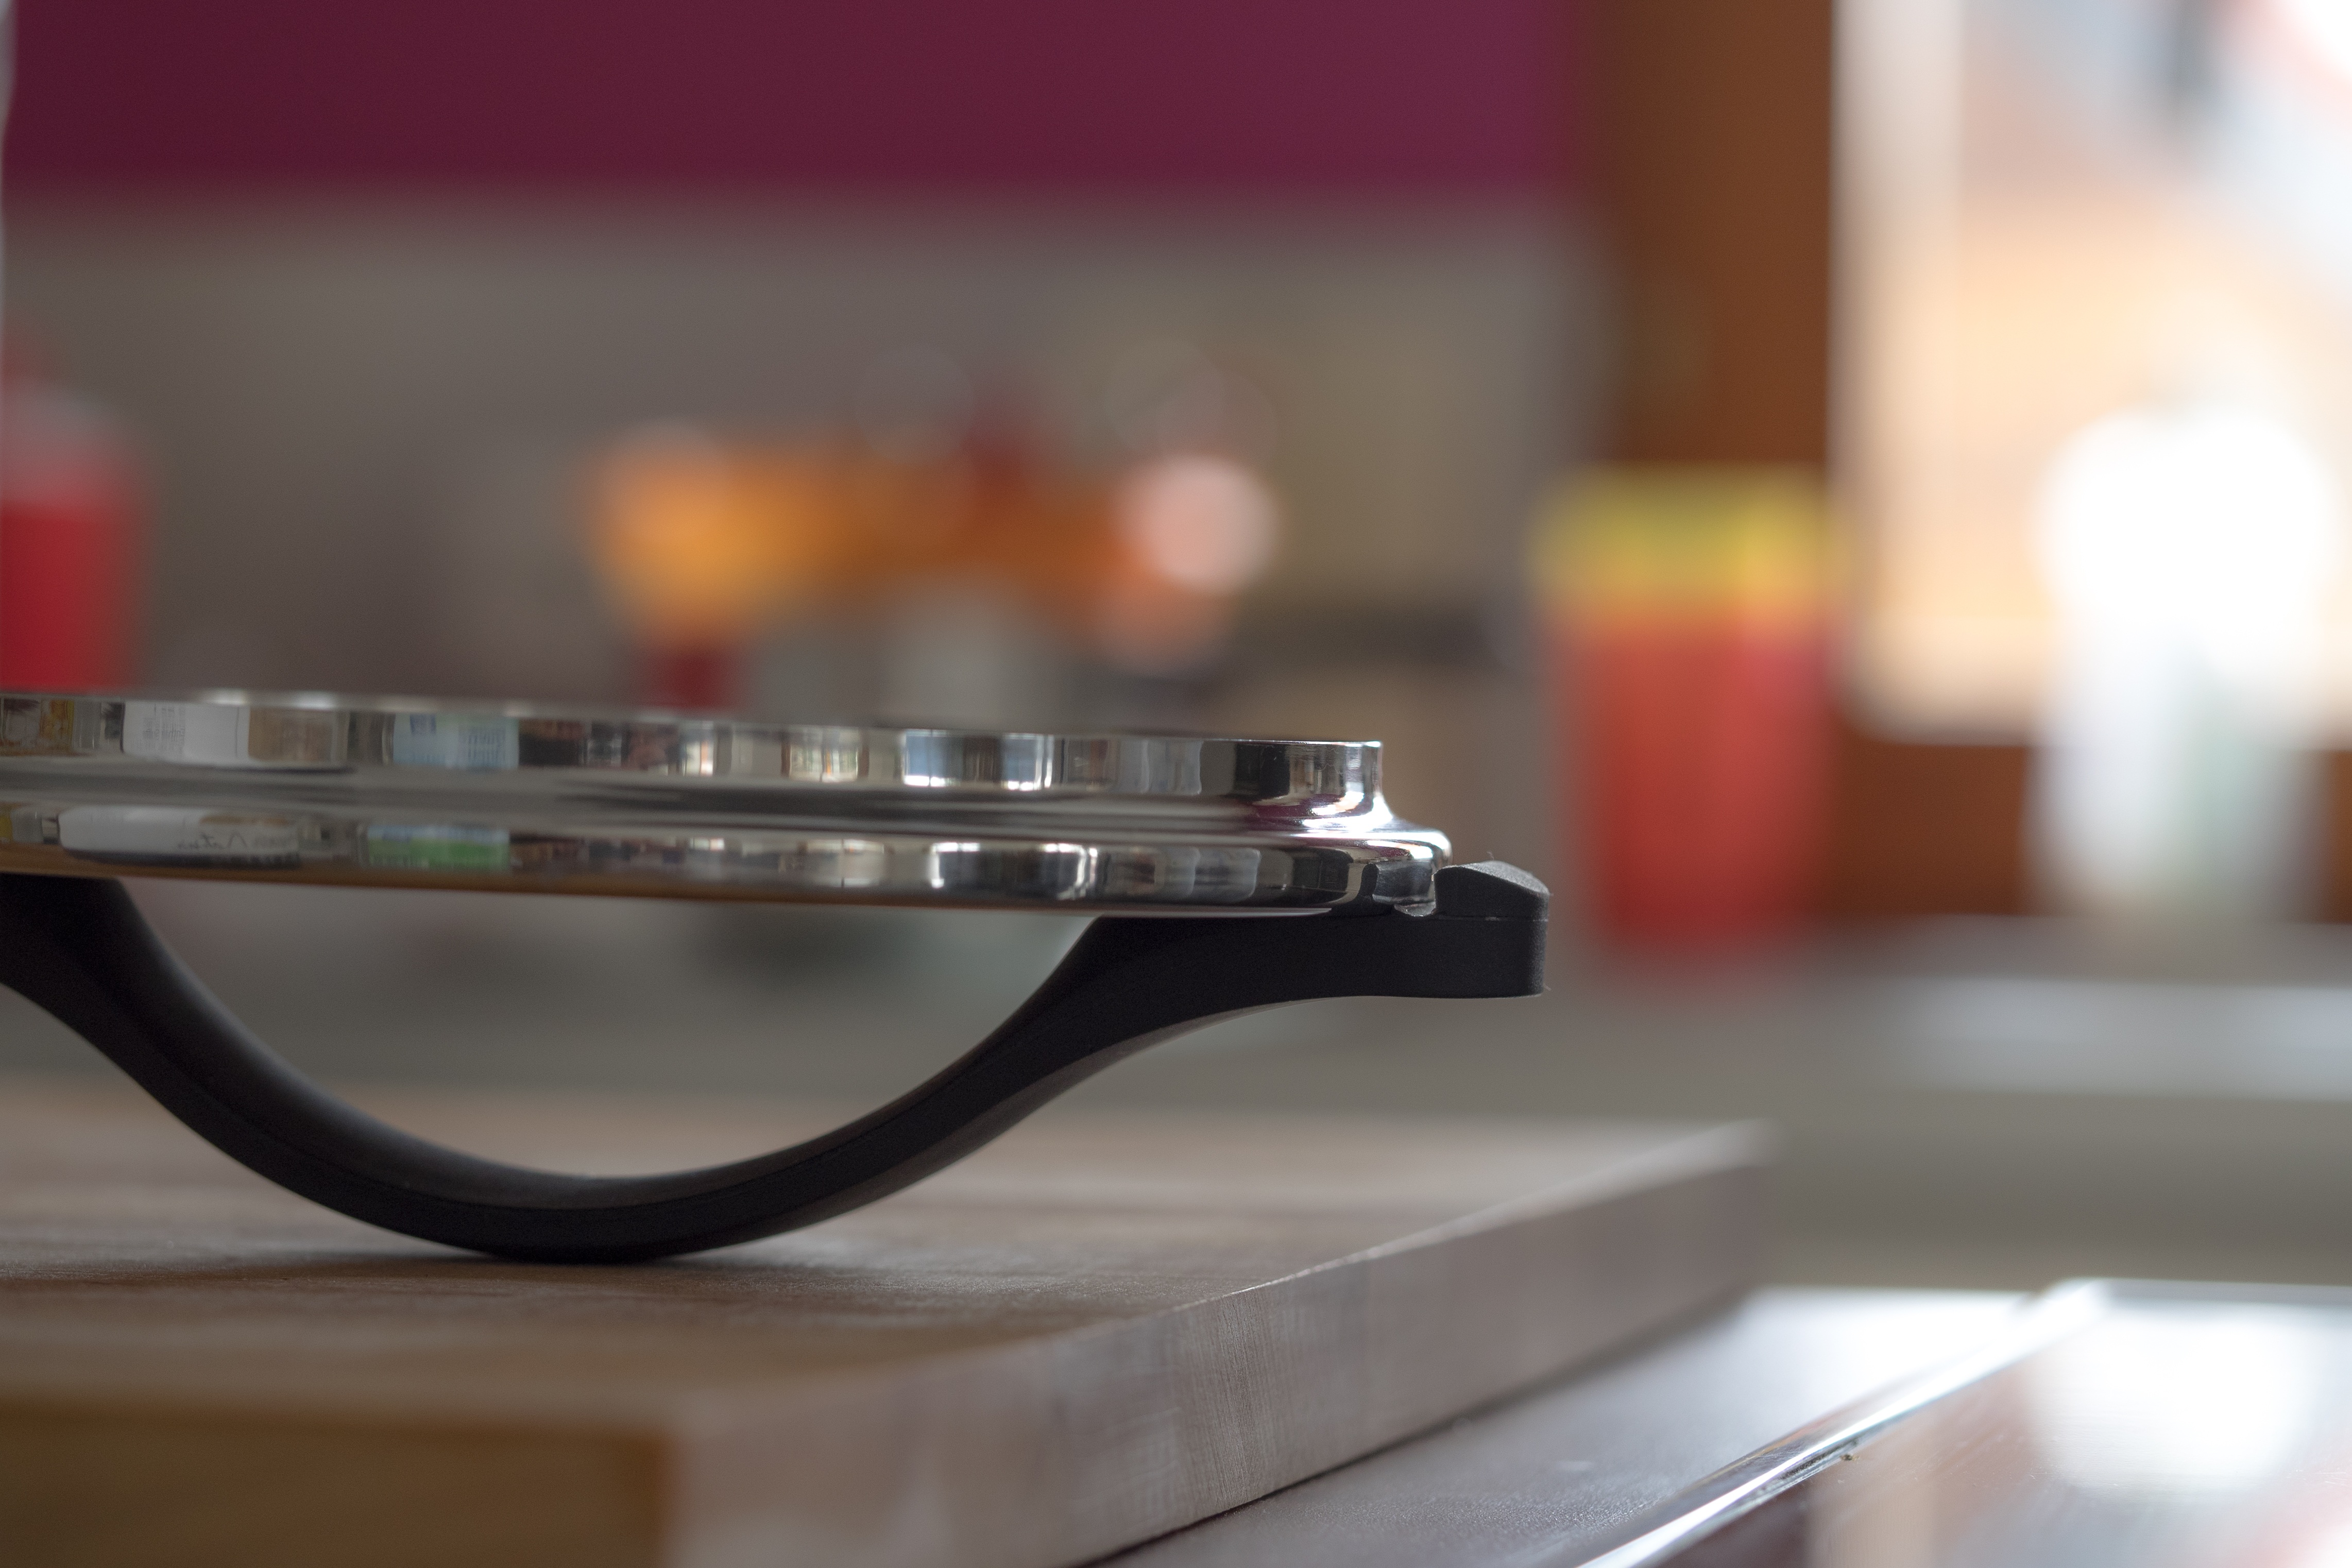
table, light, board, technology, pot, kitchen, gadget, lighting, laser, cook, electronics, glasses, lid, detail, holder, henkel, pot lid